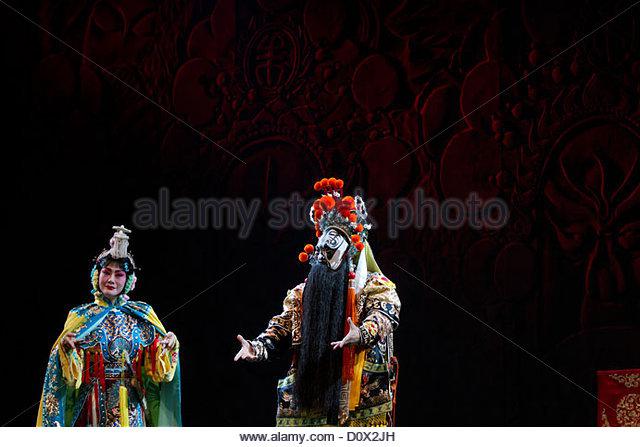
the leading actors in traditional costume pictured during a performance at a theatre
Relation: Visible, Meta